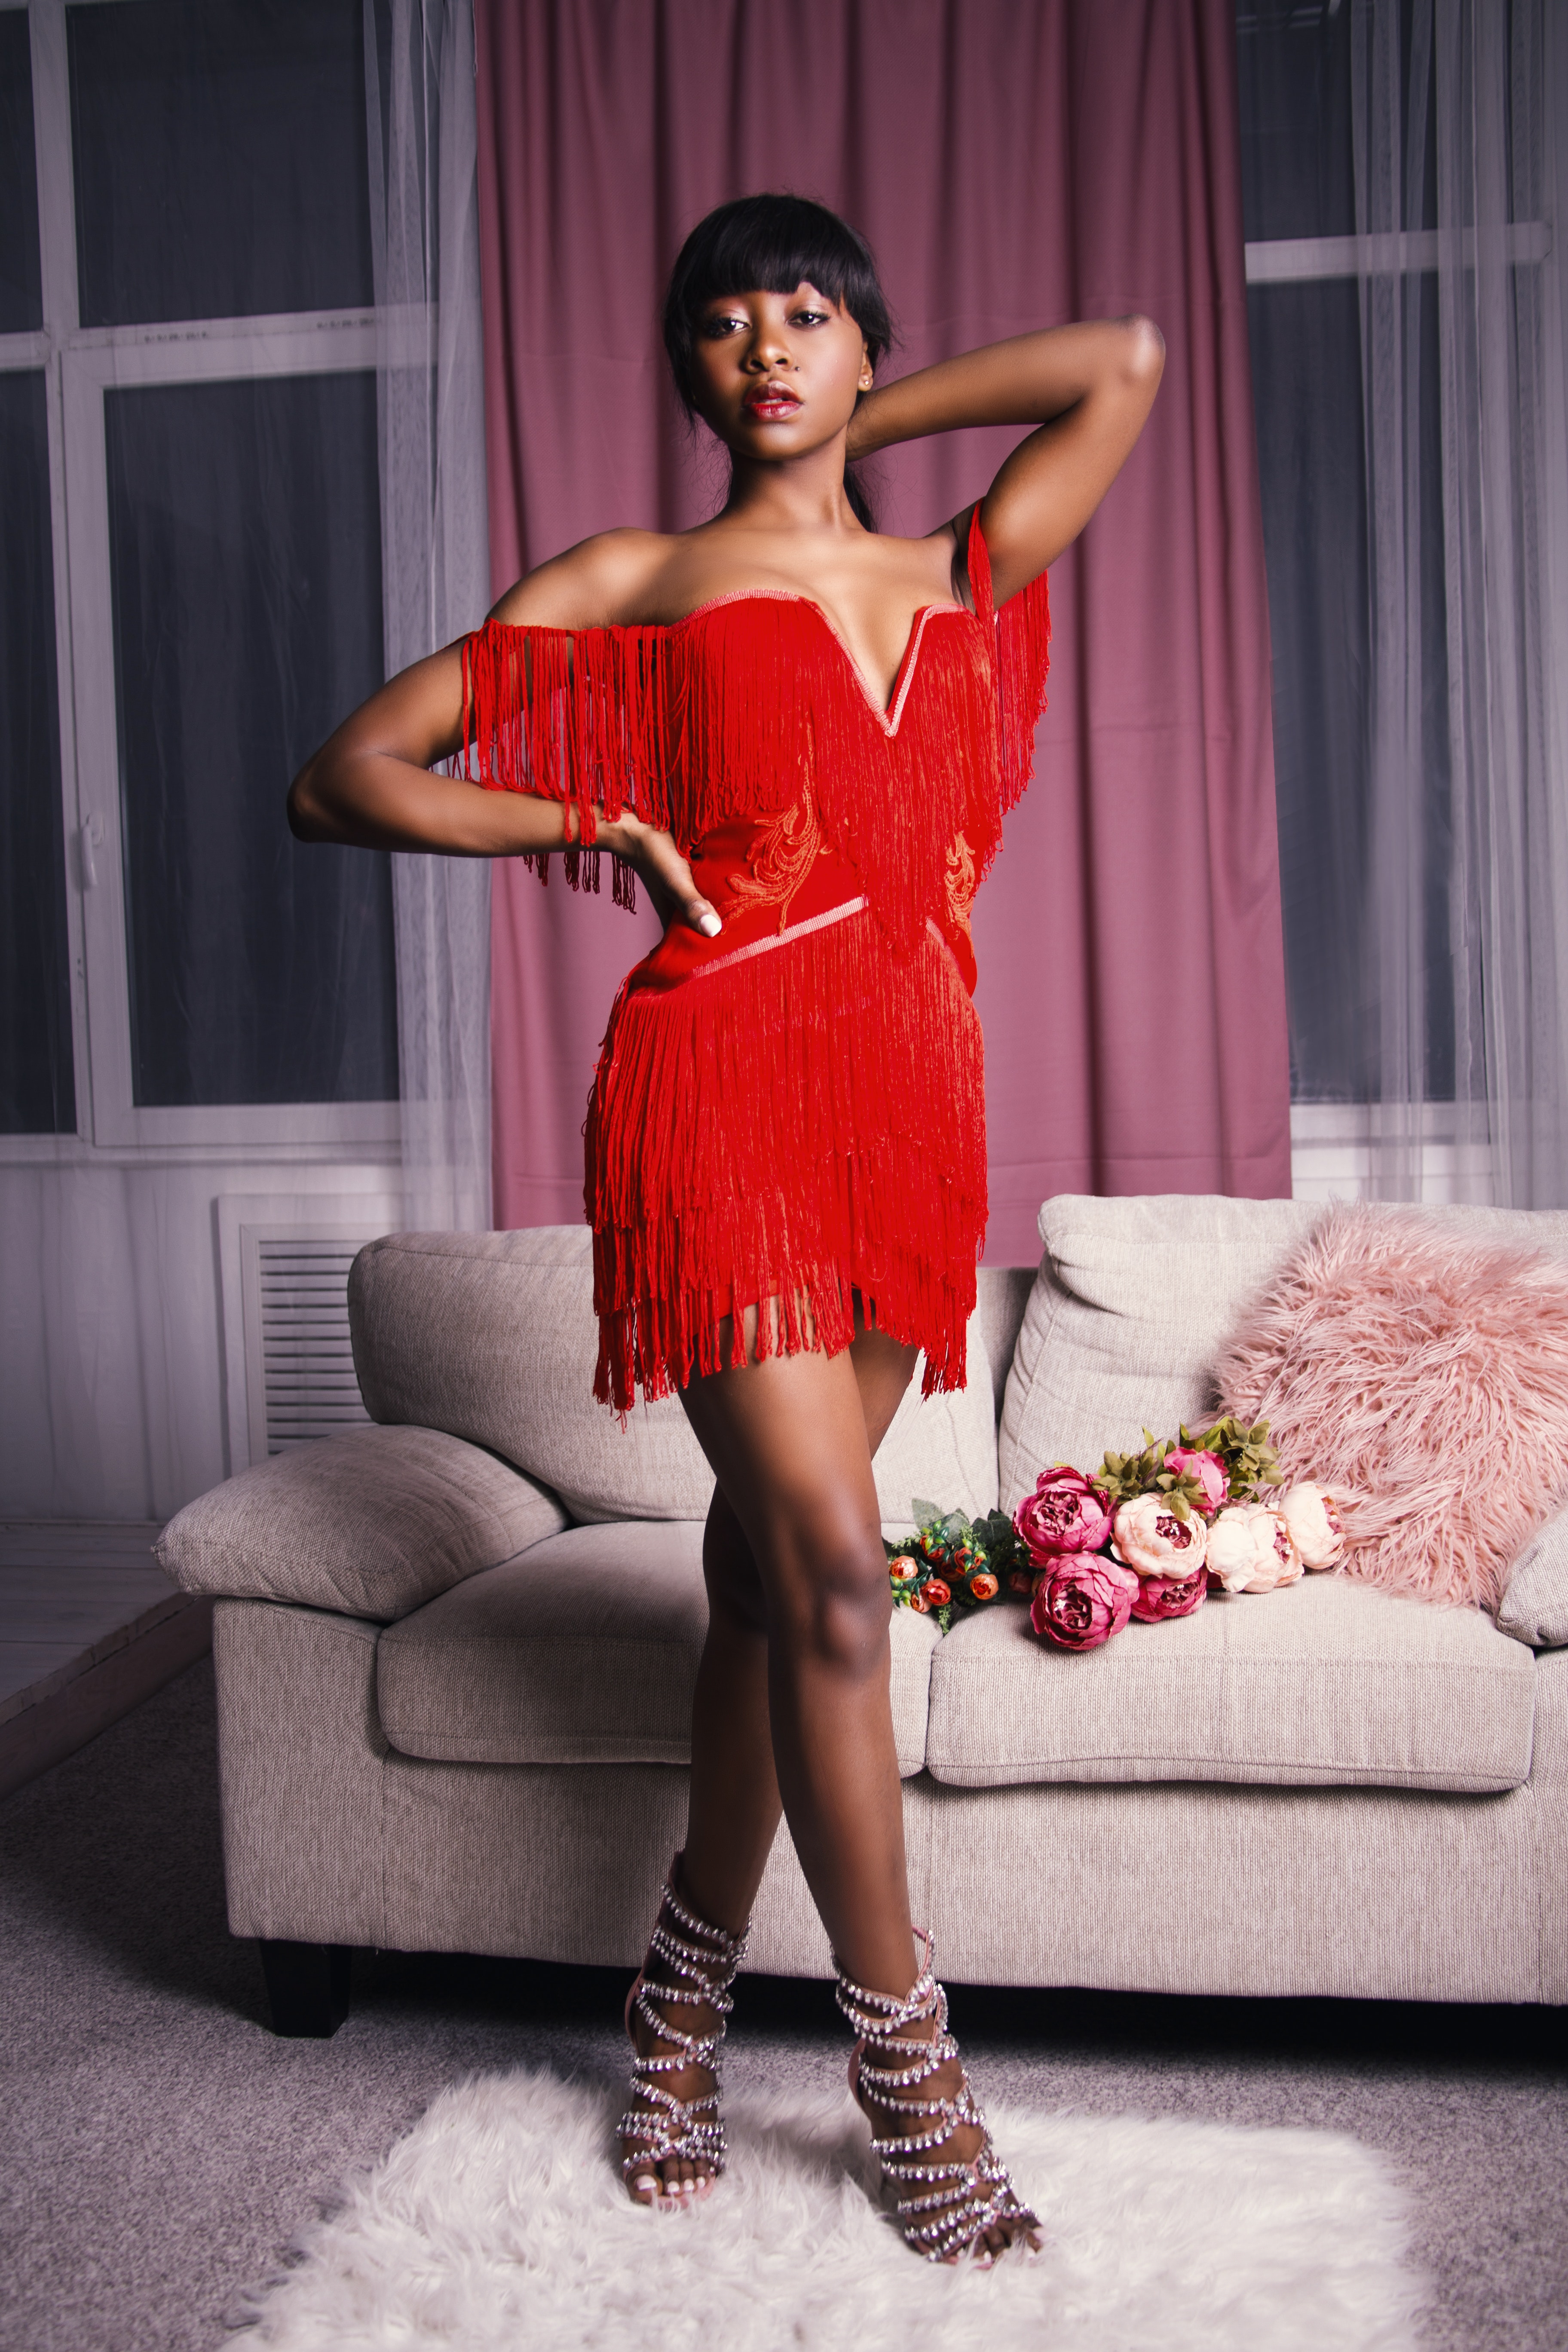
clothing, shoulder, red, fashion model, pink, dress, beauty, fashion, leg, footwear, cocktail dress, model, photo shoot, thigh, fashion design, dancer, human leg, shoe, waist, corset, performance, costume, haute couture, Strapless dress